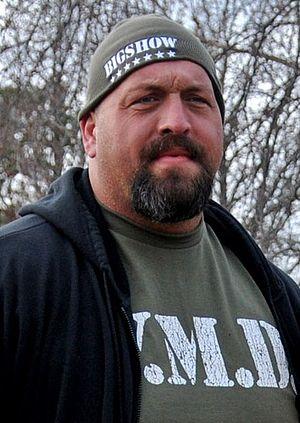
Big Show, de son vrai nom Paul Wight, est un catcheur américain. Il travaille actuellement à la World Wrestling Entertainment.